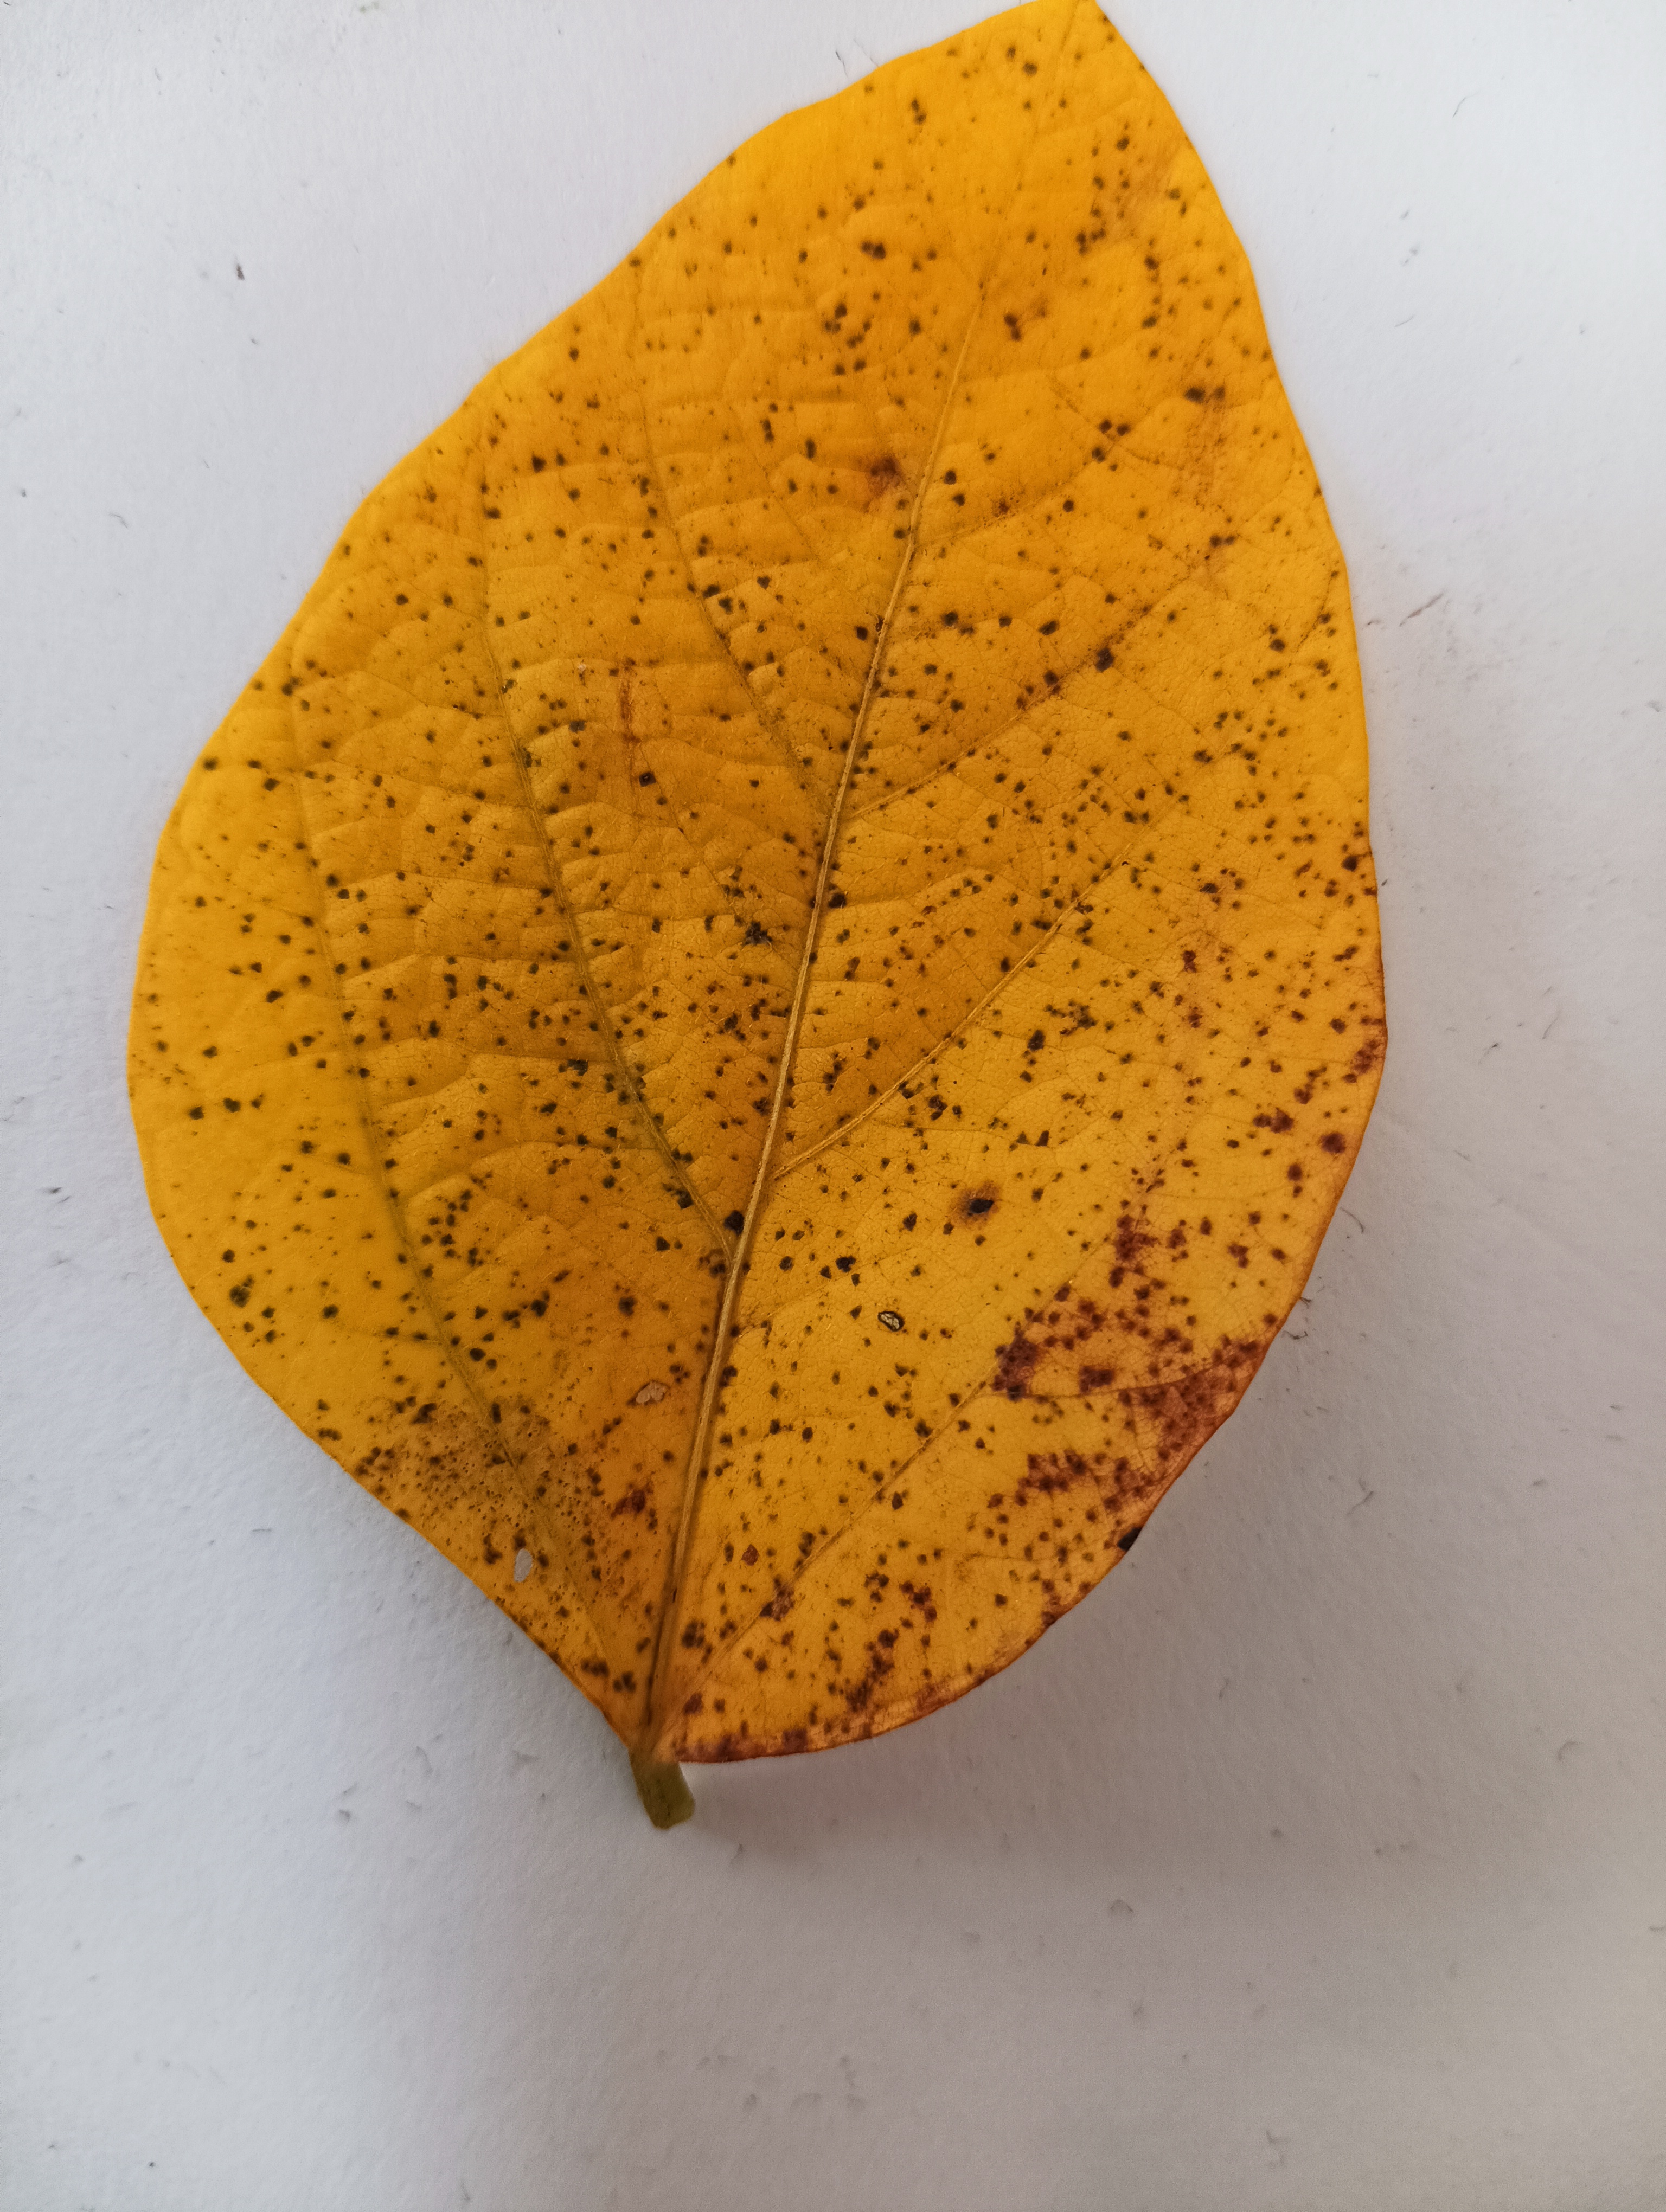
Label: Septoria_Brown_Spot